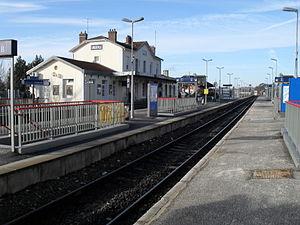
Gare de Longueville
La gare de Longueville est une gare ferroviaire française de la ligne de Paris-Est à Mulhouse-Ville, située sur le territoire de la commune de Longueville, dans le département de Seine-et-Marne, en région Île-de-France.